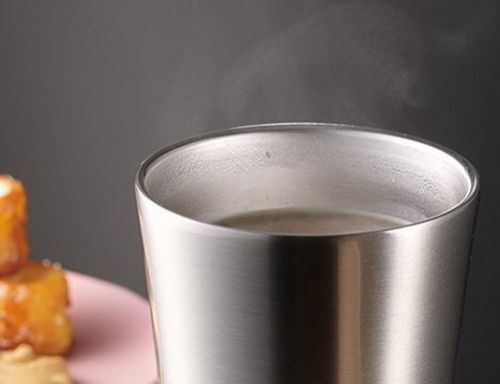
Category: mug